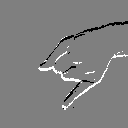
ASL letter: j